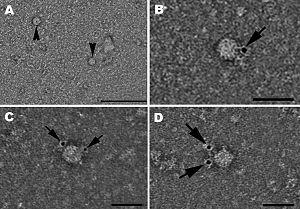
L’Hépatite E est une hépatite virale, due à une infection provoquée par le virus de l'hépatite E ou VHE. L'infection par ce virus a été décrite pour la première fois en 1955 au cours d'une épidémie à New Delhi, en Inde. Certains épidémiologistes considèrent cette maladie comme émergente
L’Hépatite E est une hépatite virale, due à une infection provoquée par le virus de l'hépatite E ou VHE. L'infection par ce virus a été décrite pour la première fois en 1955 au cours d'une épidémie à New Delhi, en Inde. Certains épidémiologistes considèrent cette maladie comme émergente